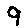
Label: 9